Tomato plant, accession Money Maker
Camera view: tilt-top (135 deg); turntable rotation: 210 degrees
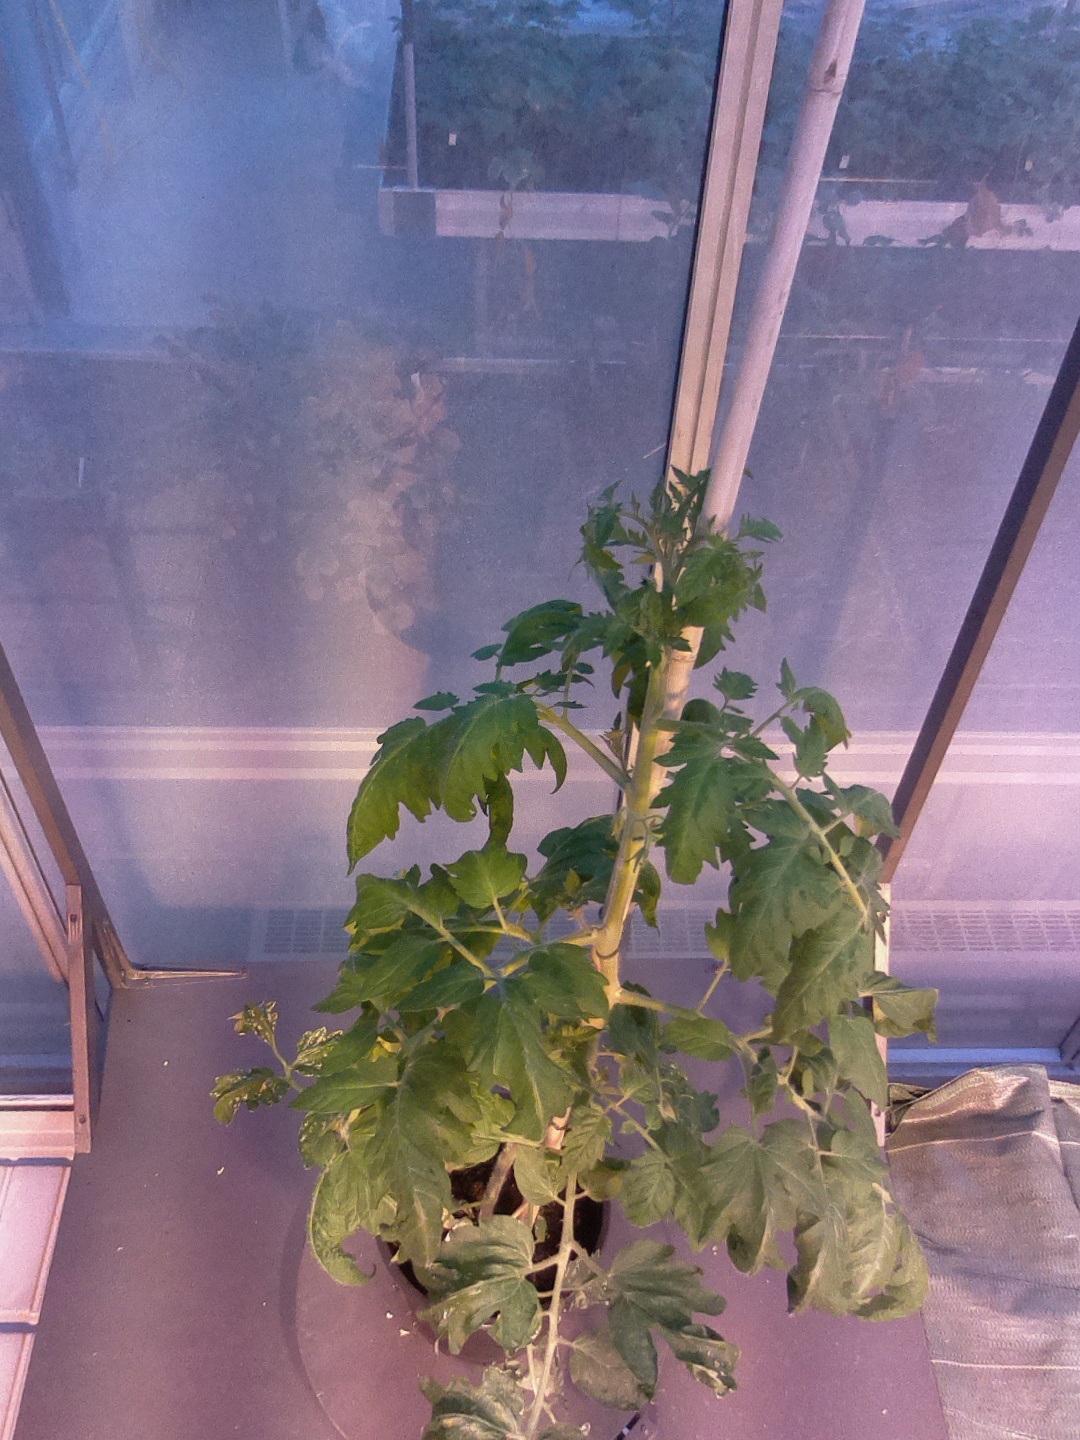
BBCH growth stage 60: First flowers open